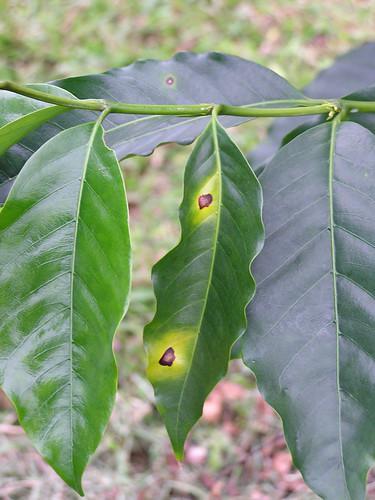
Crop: unknown
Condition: coffee_coffee_berry_blotch